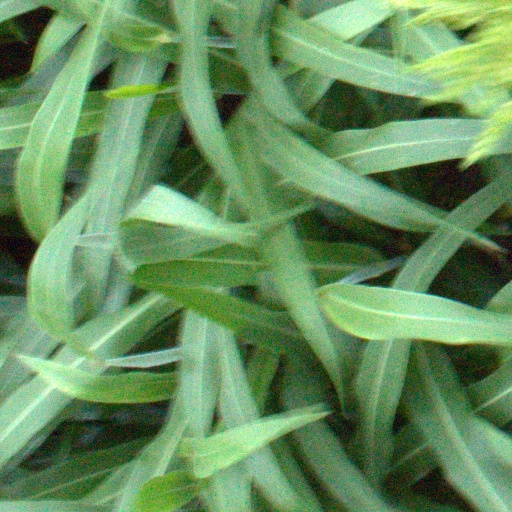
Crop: sorghum